Transport in Greater Kuala Lumpur

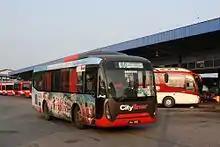
Cityliner bus in Penang

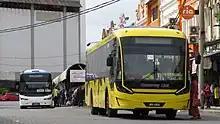
Causeway Link mainly serve Puchong and Klang areas.

Setara Jaya Bus were established in 1989, connecting Tanjung Malim, Rawang, Selayang and Kuala Lumpur areas, using second-hand buses purchased from Rapid KL. The bus company was shut down in 2022 and the service routes is taken over by MARA Liner.